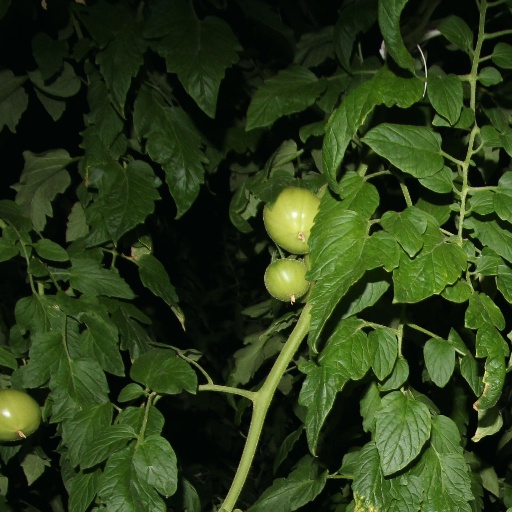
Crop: tomato